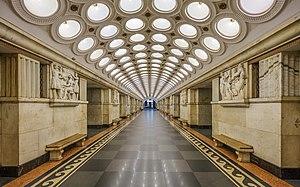
Elektrozavodskaïa est une station de la ligne Arbatsko-Pokrovskaïa du métro de Moscou, située sur le territoire du raion Sokolinaïa Gora dans le district administratif est de Moscou.
Vladimir Guéorguiévitch Helfreich est un architecte russe.